Primrose Hill railway station

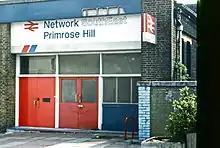
The station entrance in 1990

The London and North Western Railway (LNWR) opened its station as "Camden" on 1 May 1852. It replaced an earlier station of the same name to the south-east that had opened on 1 November 1851. The station was the first station out of Euston on the West Coast Main Line. In 1866, the LNWR's station's name was changed to "Camden (Chalk Farm)" and it was resited to the north-west on 1 April 1872 to provide a better connection to the NLR's station. In 1876, the name was changed to "Chalk Farm" to match the NLR's station.